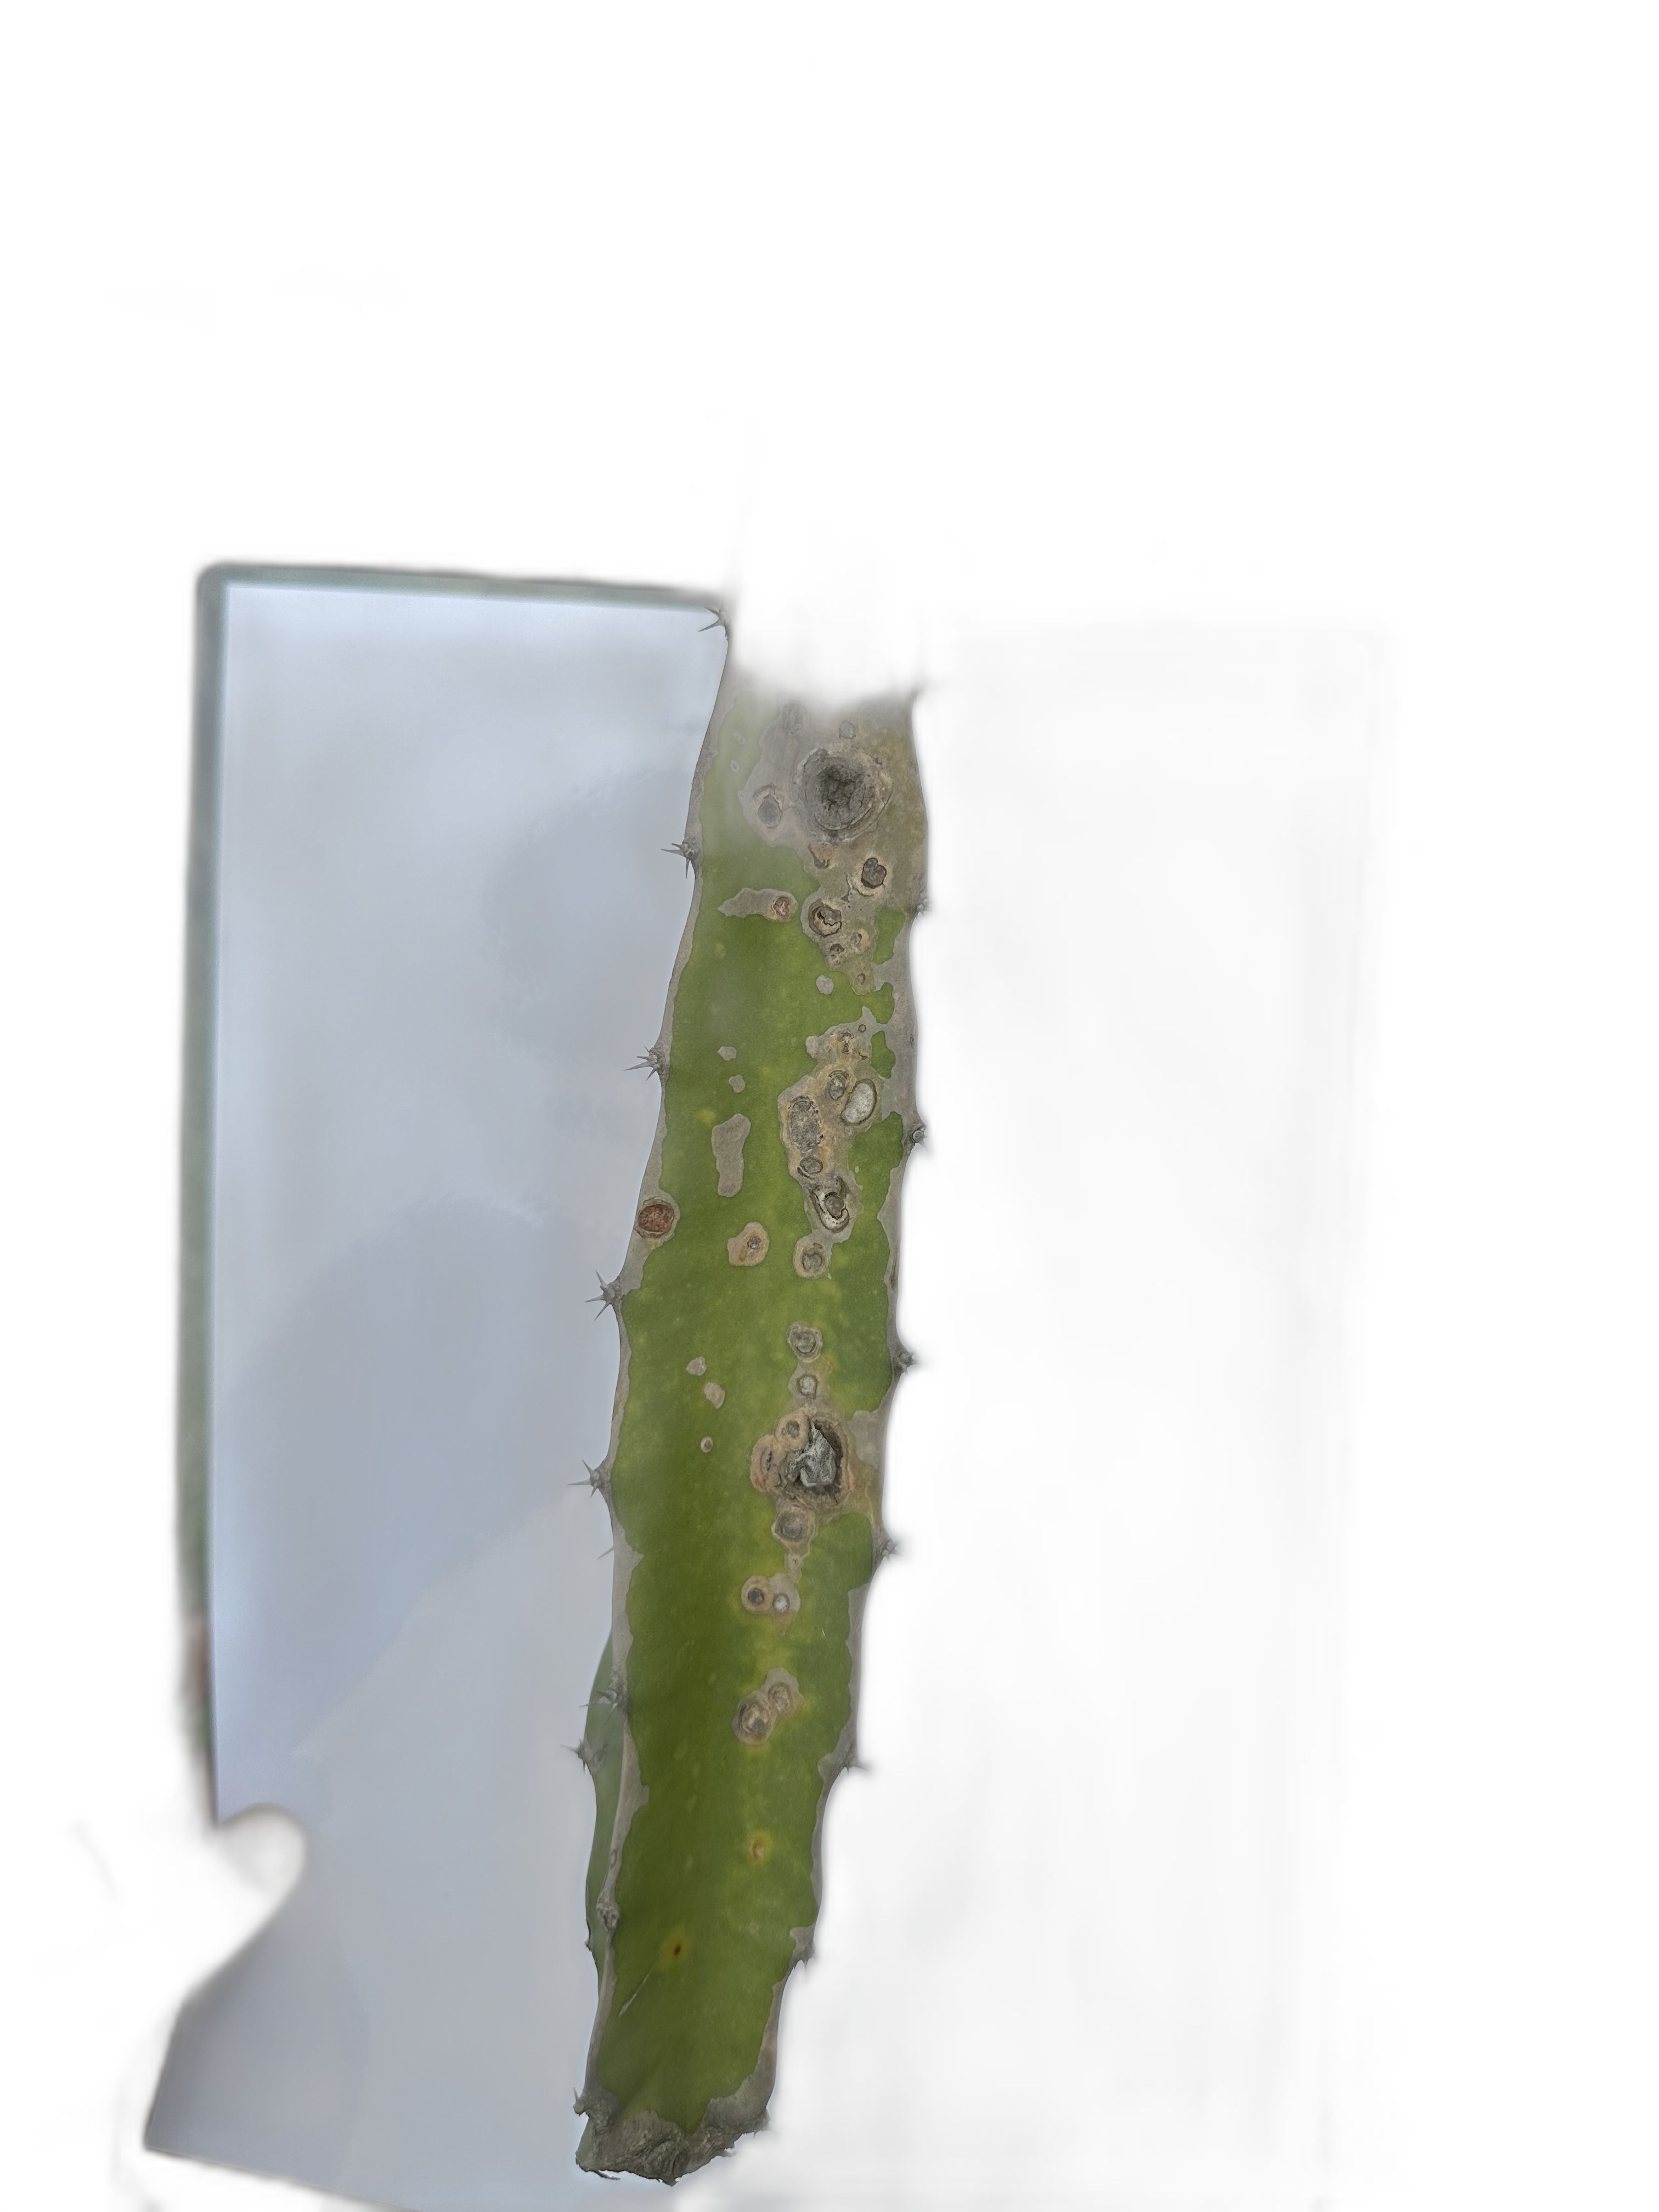
Label: Bad leaf